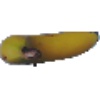
Label: Banana 1